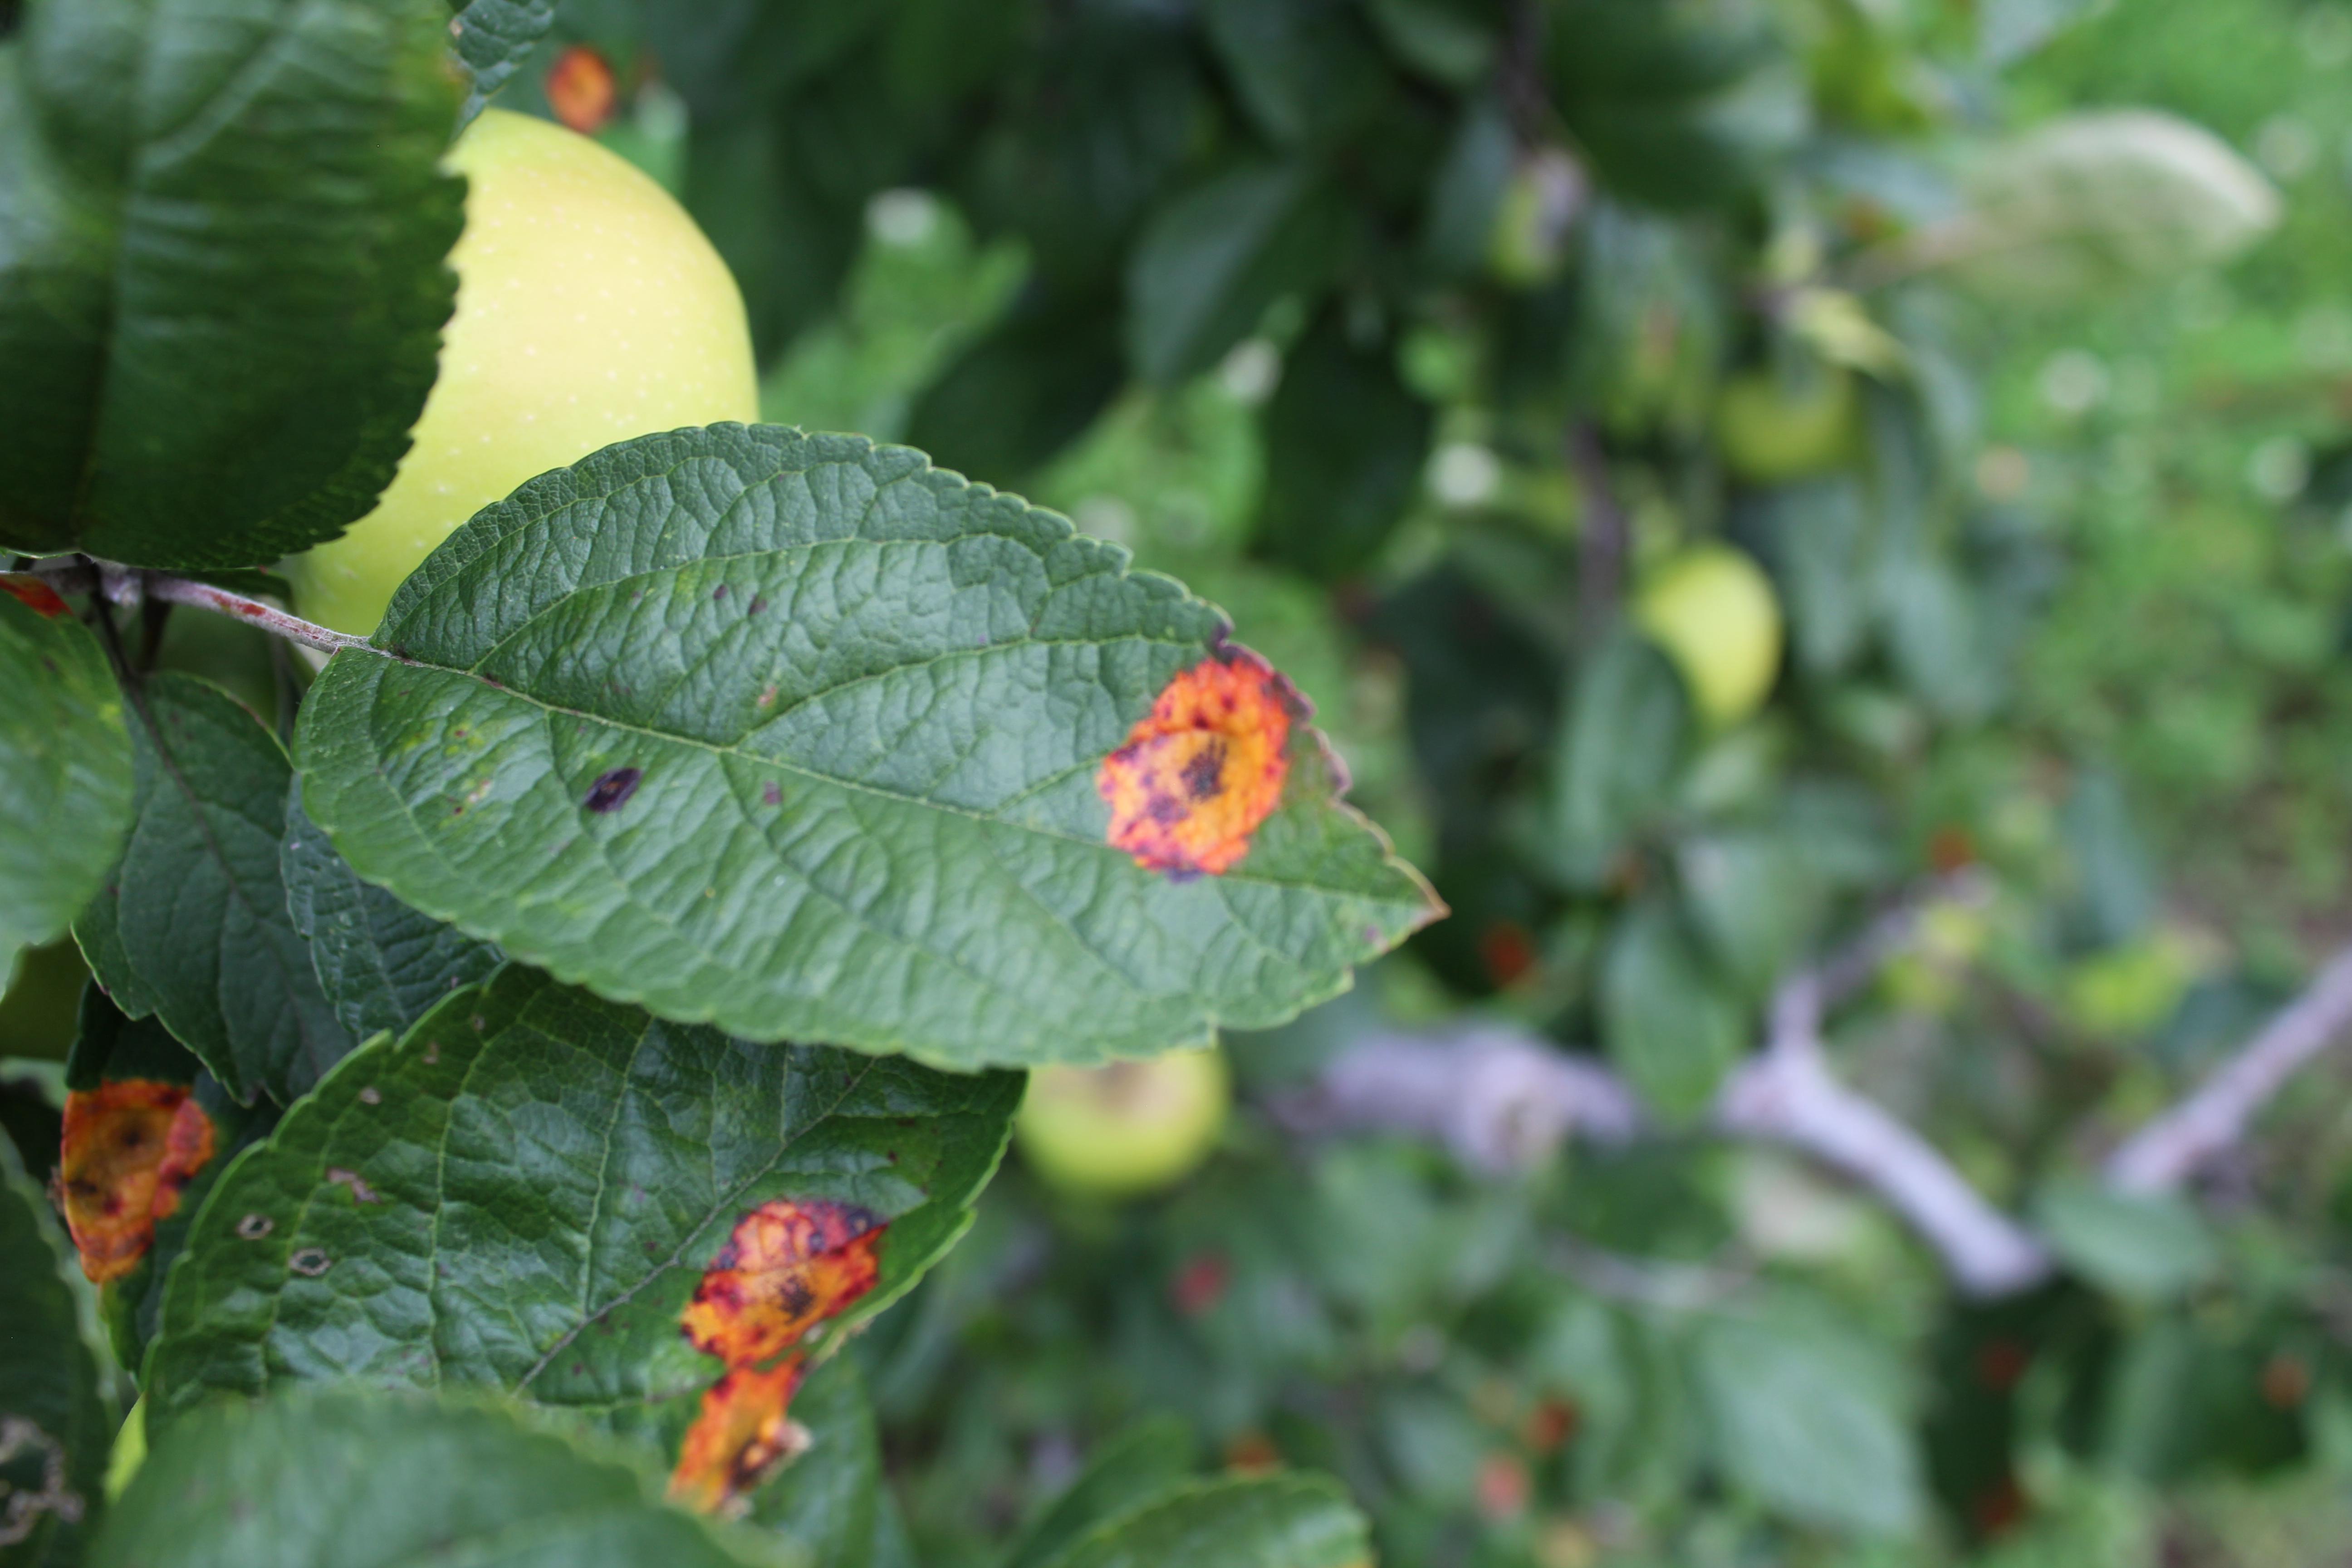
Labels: rust